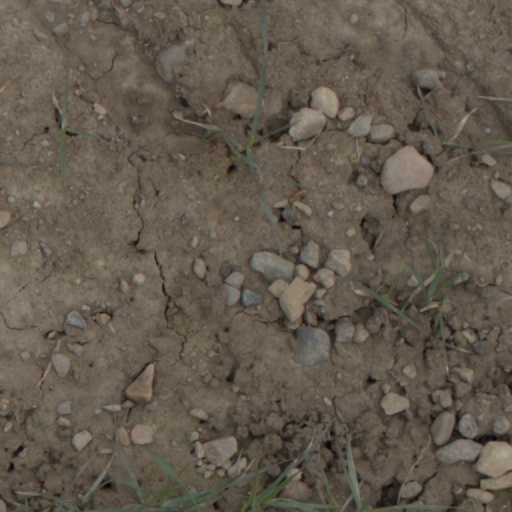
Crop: wheat